Decapolis

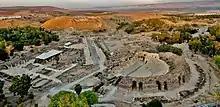
Roman theatre and cardo of Scythopolis (Beit She'an, Israel)

Except for Scythopolis, Damascus and Canatha, the Decapolis cities were by and large founded during the Hellenistic period, between the death of Alexander the Great in 323 BC and the Roman conquest of Coele-Syria, including Judea in 63 BC. Some were established under the Ptolemaic dynasty which ruled Judea until 198 BC. Others were founded later, when the Seleucid Empire ruled the region. Some of the cities included "Antiochia" or "Seleucia" in their official names ("Antiochia Hippos", for example), which attest to Seleucid origins. The cities were Greek from their founding, modeling themselves on the Greek polis.